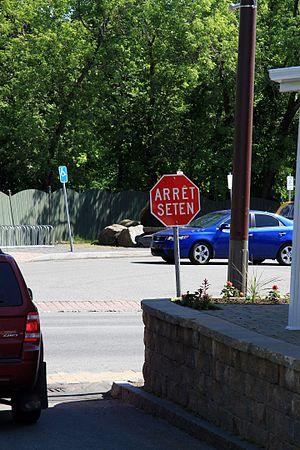
Nation Huronne-Wendat